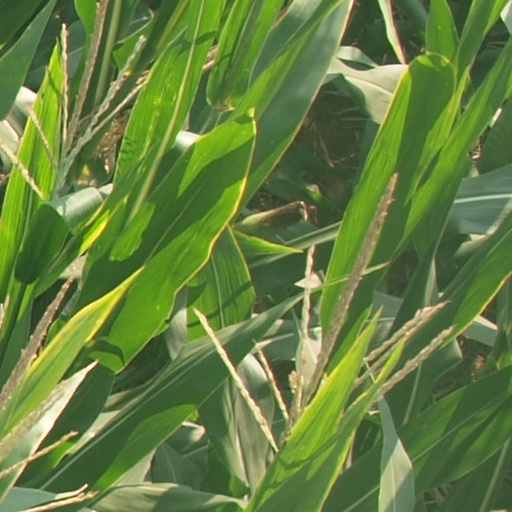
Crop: maize; corn